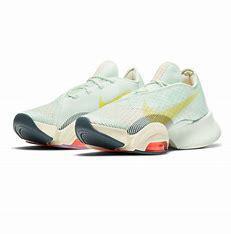
Brand: Nike
Model: Air Zoom Superrep 2